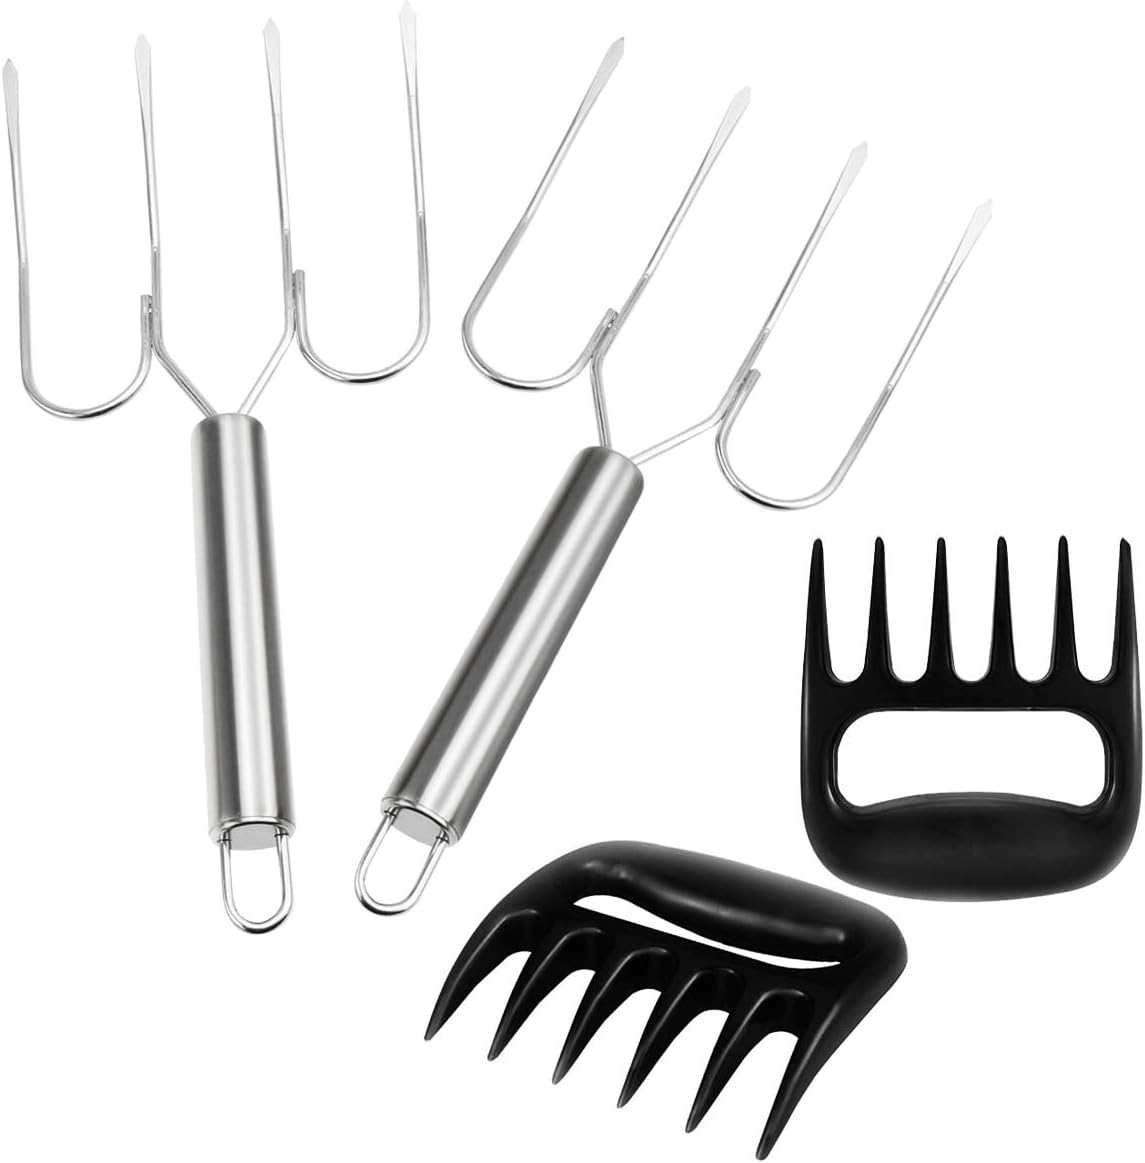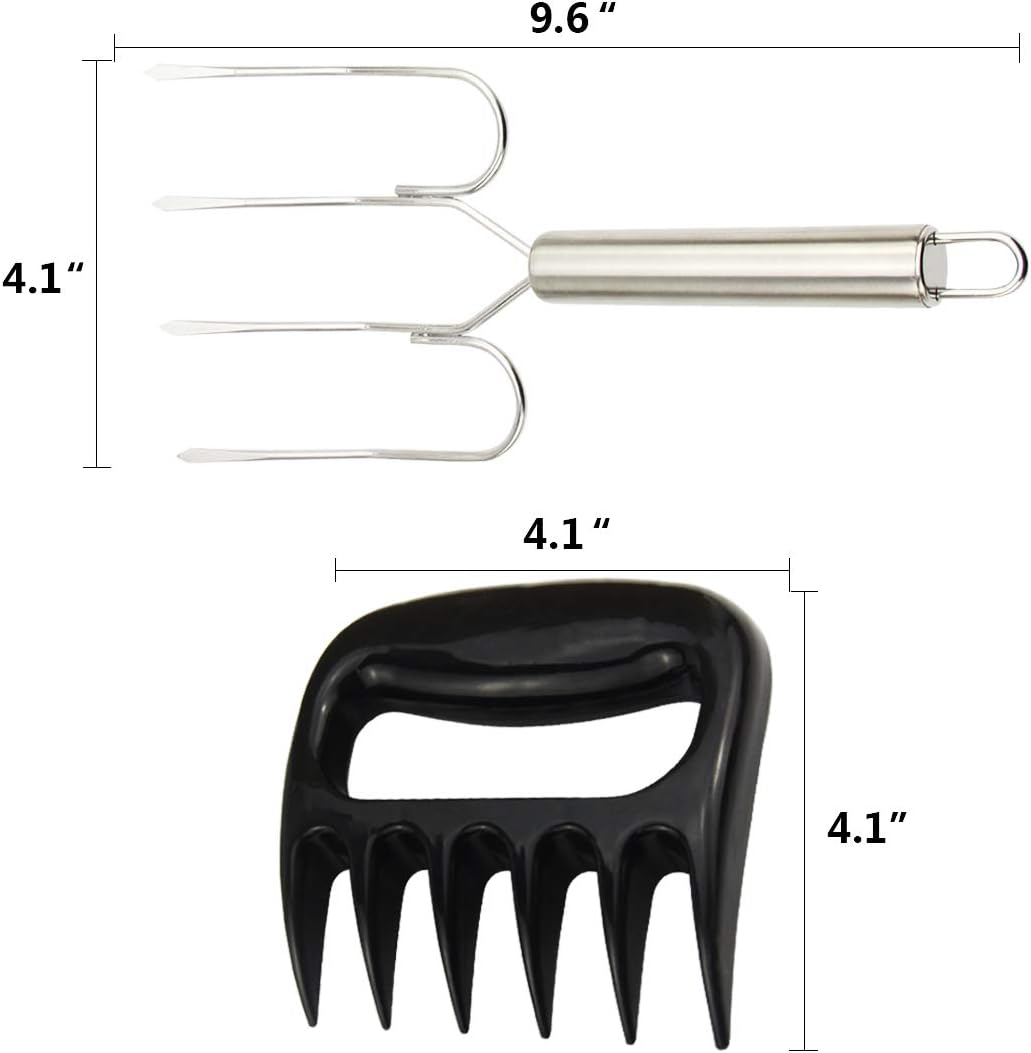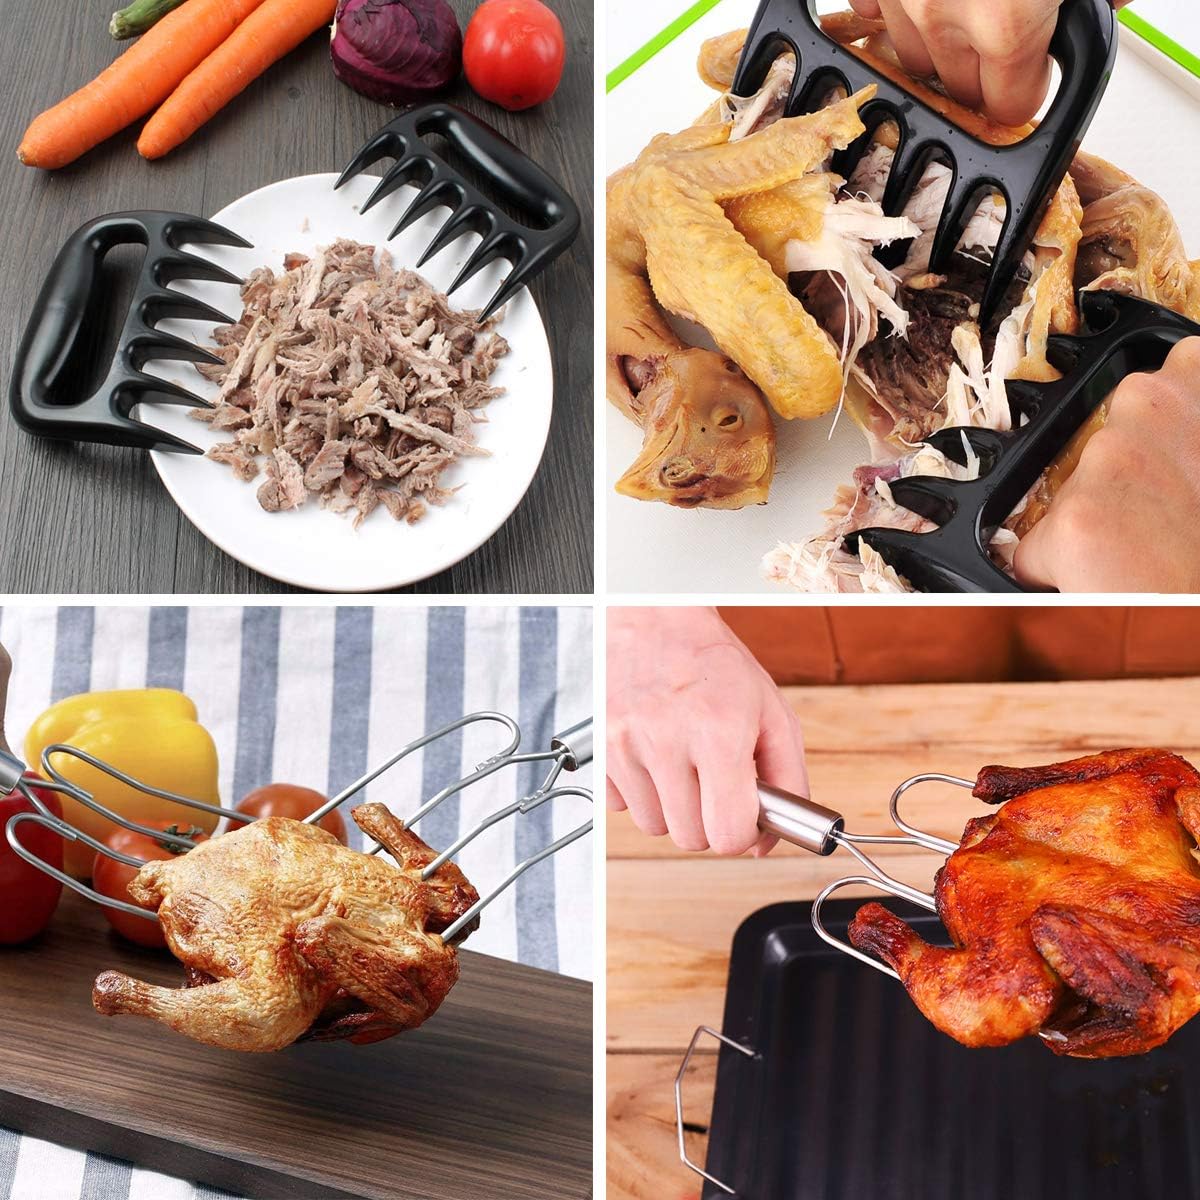
Nihao Turkey Lifters Forks Meat Claws Set of 4 Stainless Steel Poultry Chicken Fork Roast Ham Fork for BBQ & Thanksgiving Pros
Category: Amazon Home
★Features:- Heat-resistant Designed and Slip Proof Handles- Dishwasher safe- Doubles as a Carving Fork and Serving Fork- Extra thick stainless steel tines,will not buckle- Use to help with basting, turning, and transporting. ★Specification:- Material: Stainless Steel + Plastic- Size: 10 x 5 inch★Package Included:- 2 x Turkey lifter fork- 2 x Meat Claws
Features: ★High-Quality Materials - The fork body is made of stainless steel, and the handle material is phenolic resin. Meat claws are made of BPA-free plastic, non-slip and heat-resistant, and safe to touch up to 400° F. | ★Innovative Design - Turkey Lifting Forks and Meat Claw use ergonomic handle ensures a comfortable, secure grip for every task.A large hanging loop in the handle,easy to use and store. | ★Easy to Use - 4 sharp prongs for easy to hold the meats and the wide spread prongs make the turkey stable.Easily Lift, handle, shred, pull, cut and carve. | ★Easy to Clean - Forks and Claw are dishwasher safe,just clean by simply rinsing.They also dry fast and no odor or residue left after cleaning. | ★Professional Tools - Set of 4,measures 10 inch/25.5cm long.Perfect for BBQ, grill, picnic or family party.Ideal for lifting Thanksgiving turkeys and roaster meat, Beef, Pork, and Chicken.